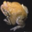
Label: frog